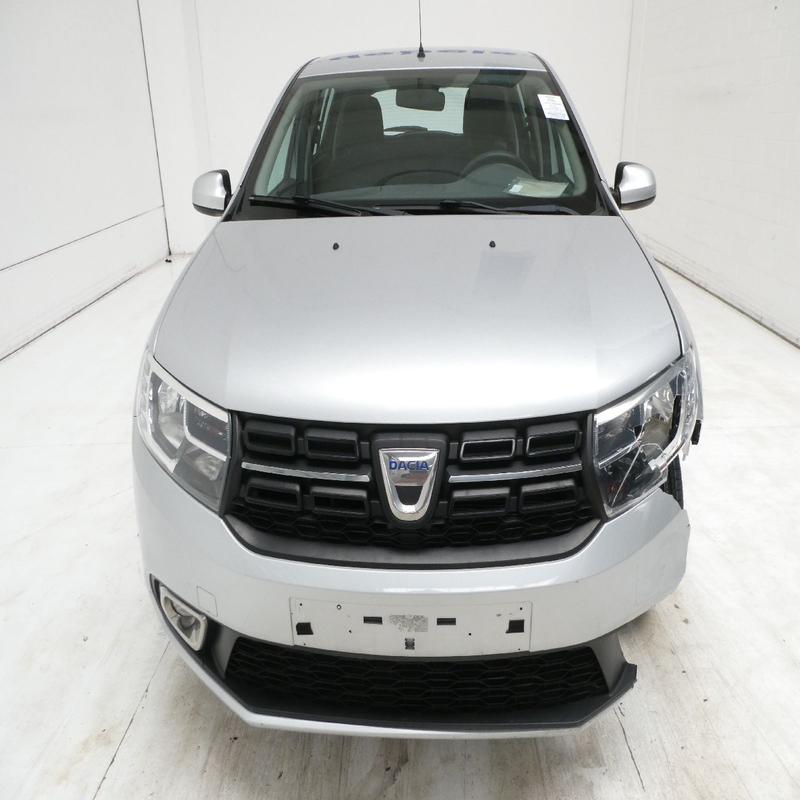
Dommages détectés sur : plaque d'immatriculation avant, pare-choc avant, feu avant gauche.
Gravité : majeur